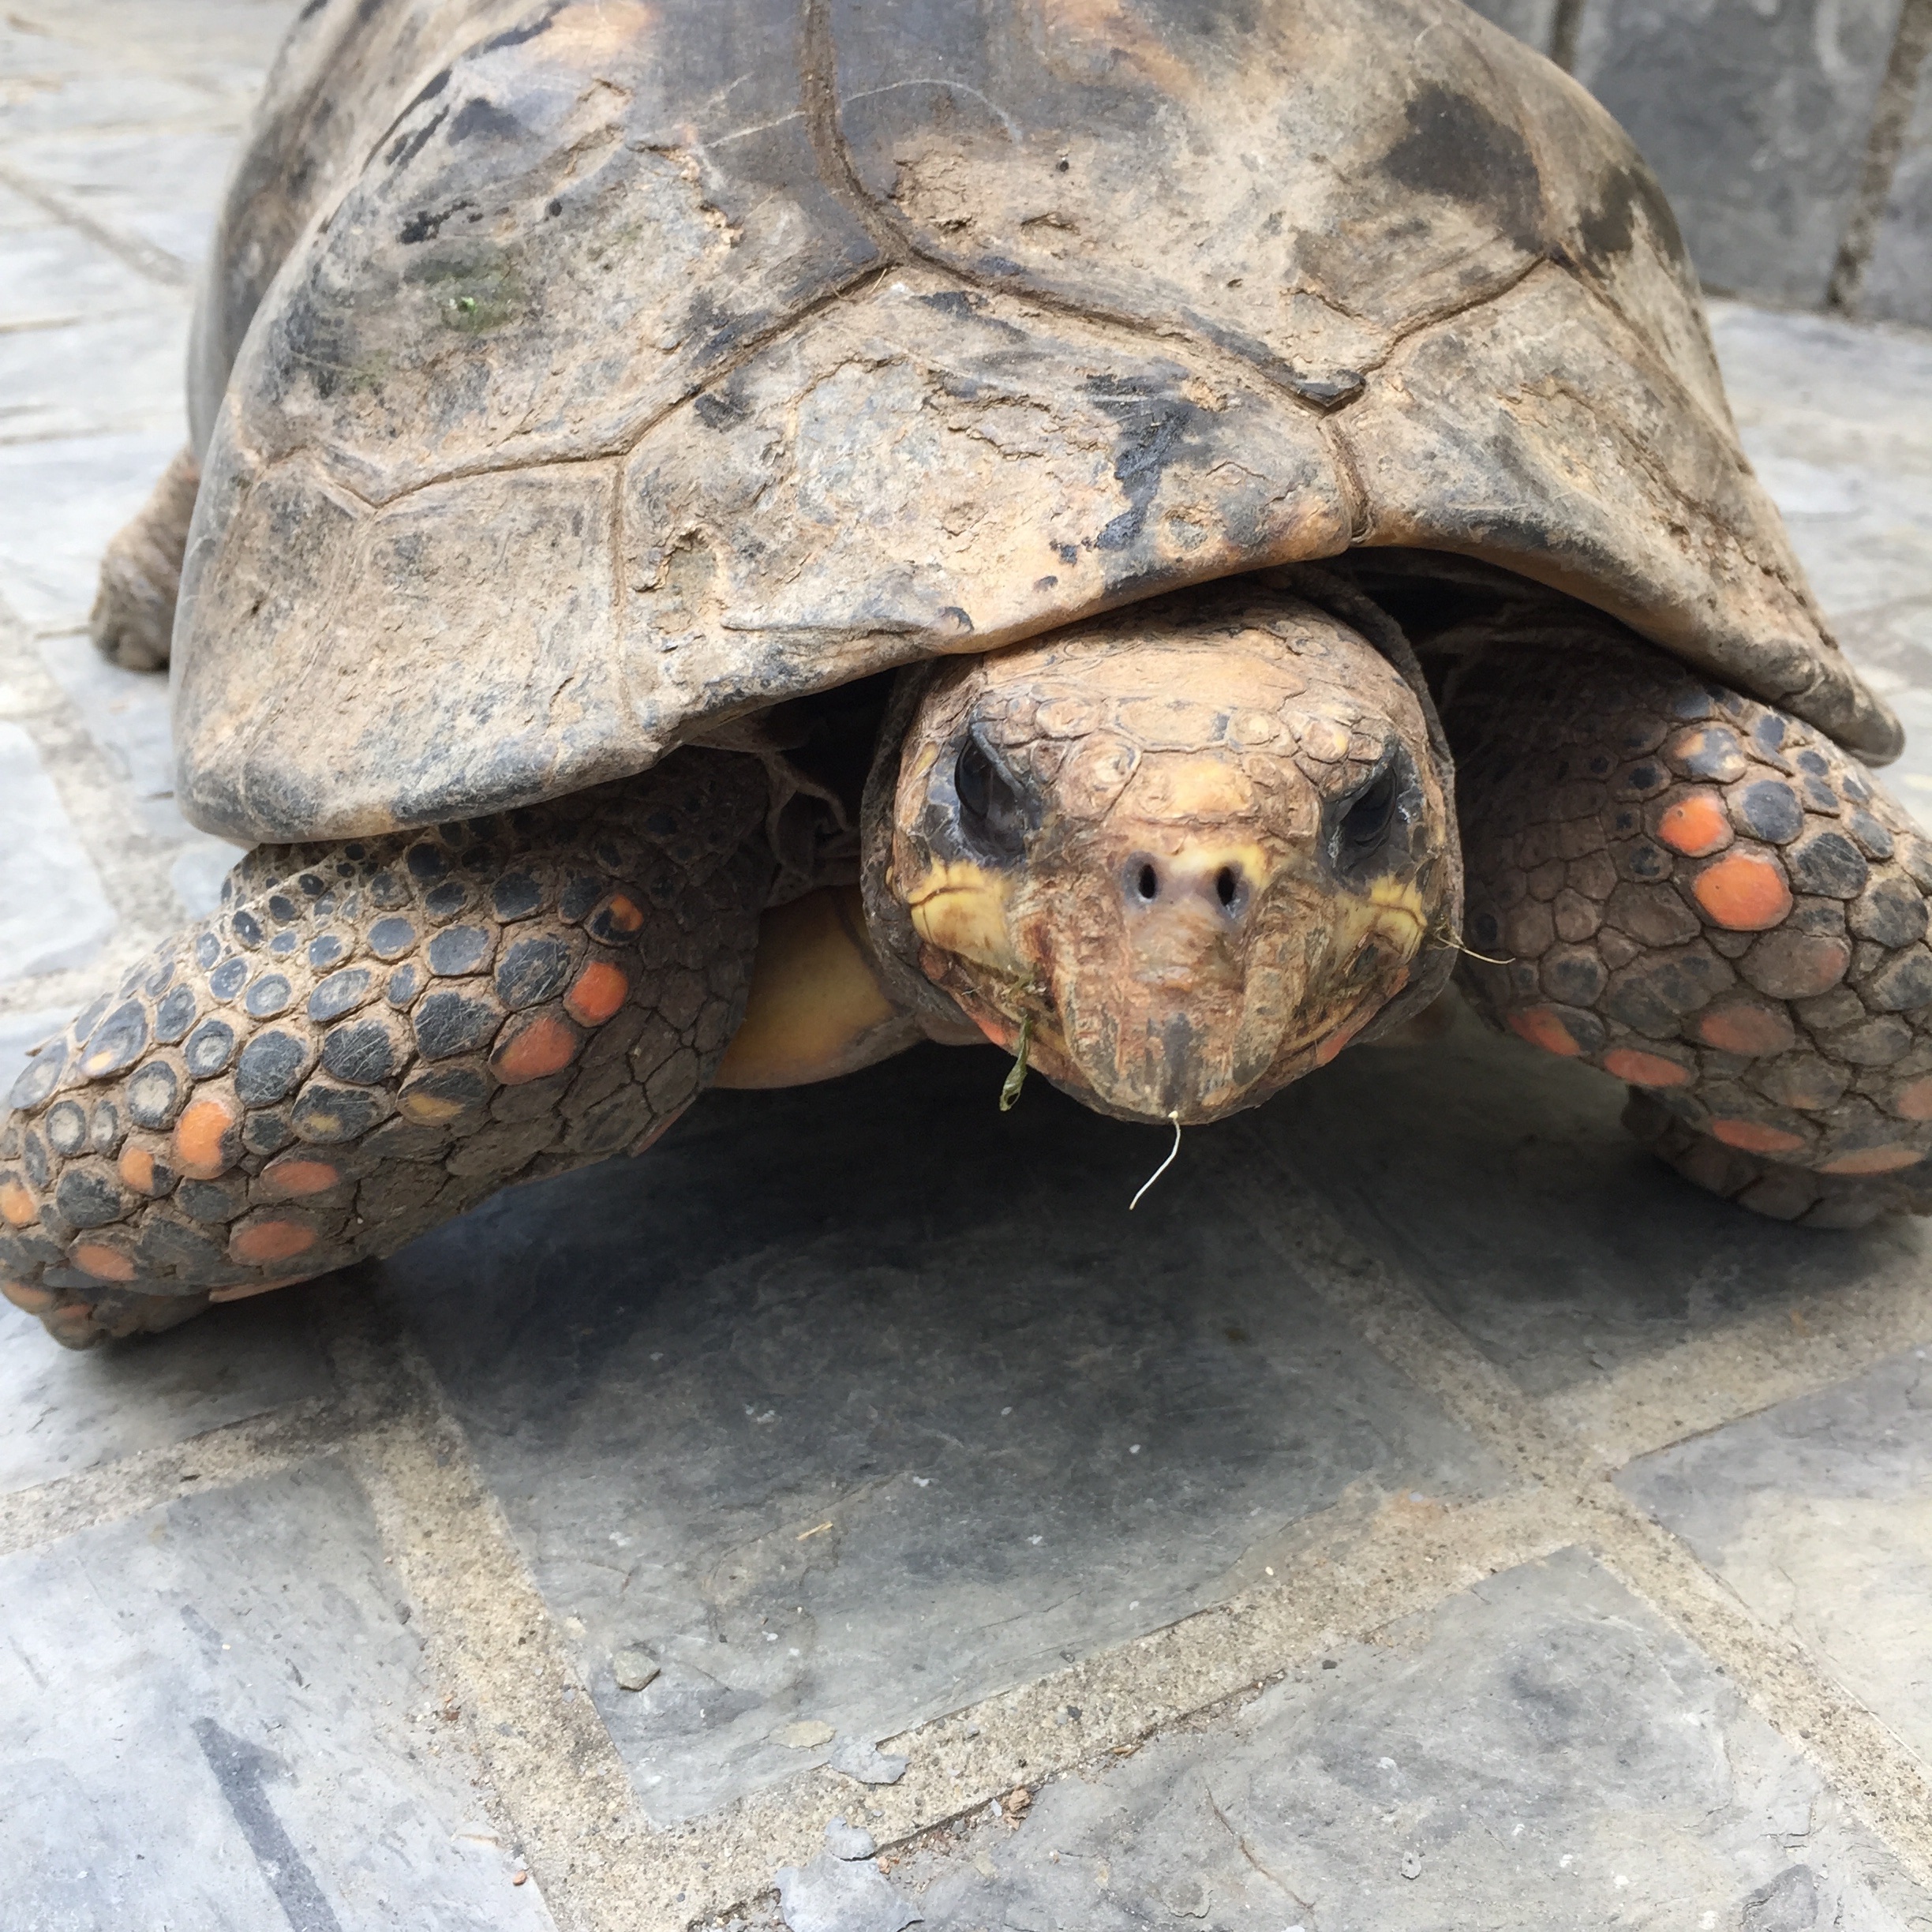
rock, old, animal, cute, land, pet, dirt, turtle, sea turtle, reptile, material, shell, crawl, tortoise, vertebrate, exotic, slow, reptilian, boa constrictor, boas, sloppy